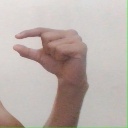
अक्षर: ग